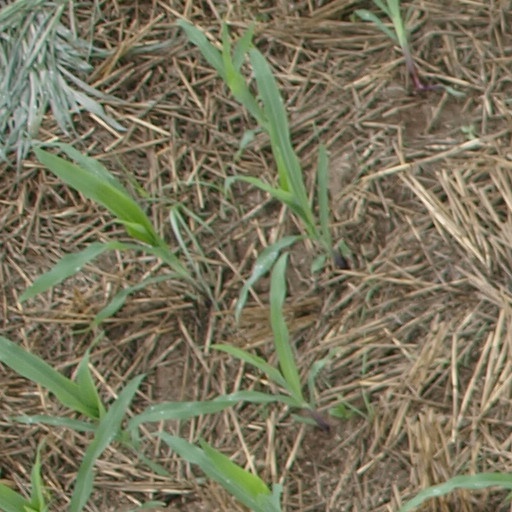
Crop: maize; corn